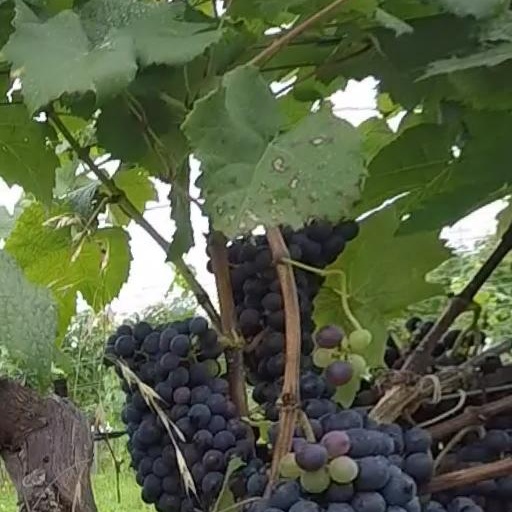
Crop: grape